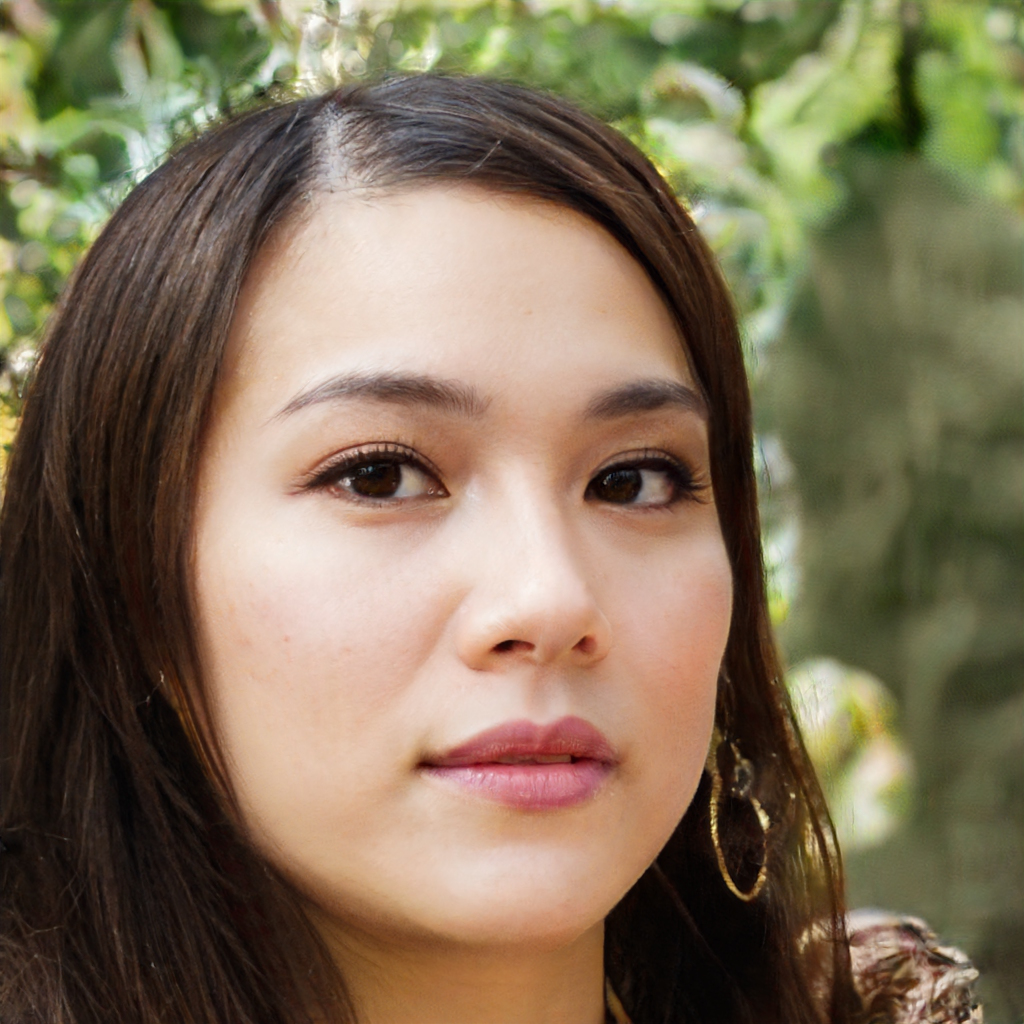
Label: Colored